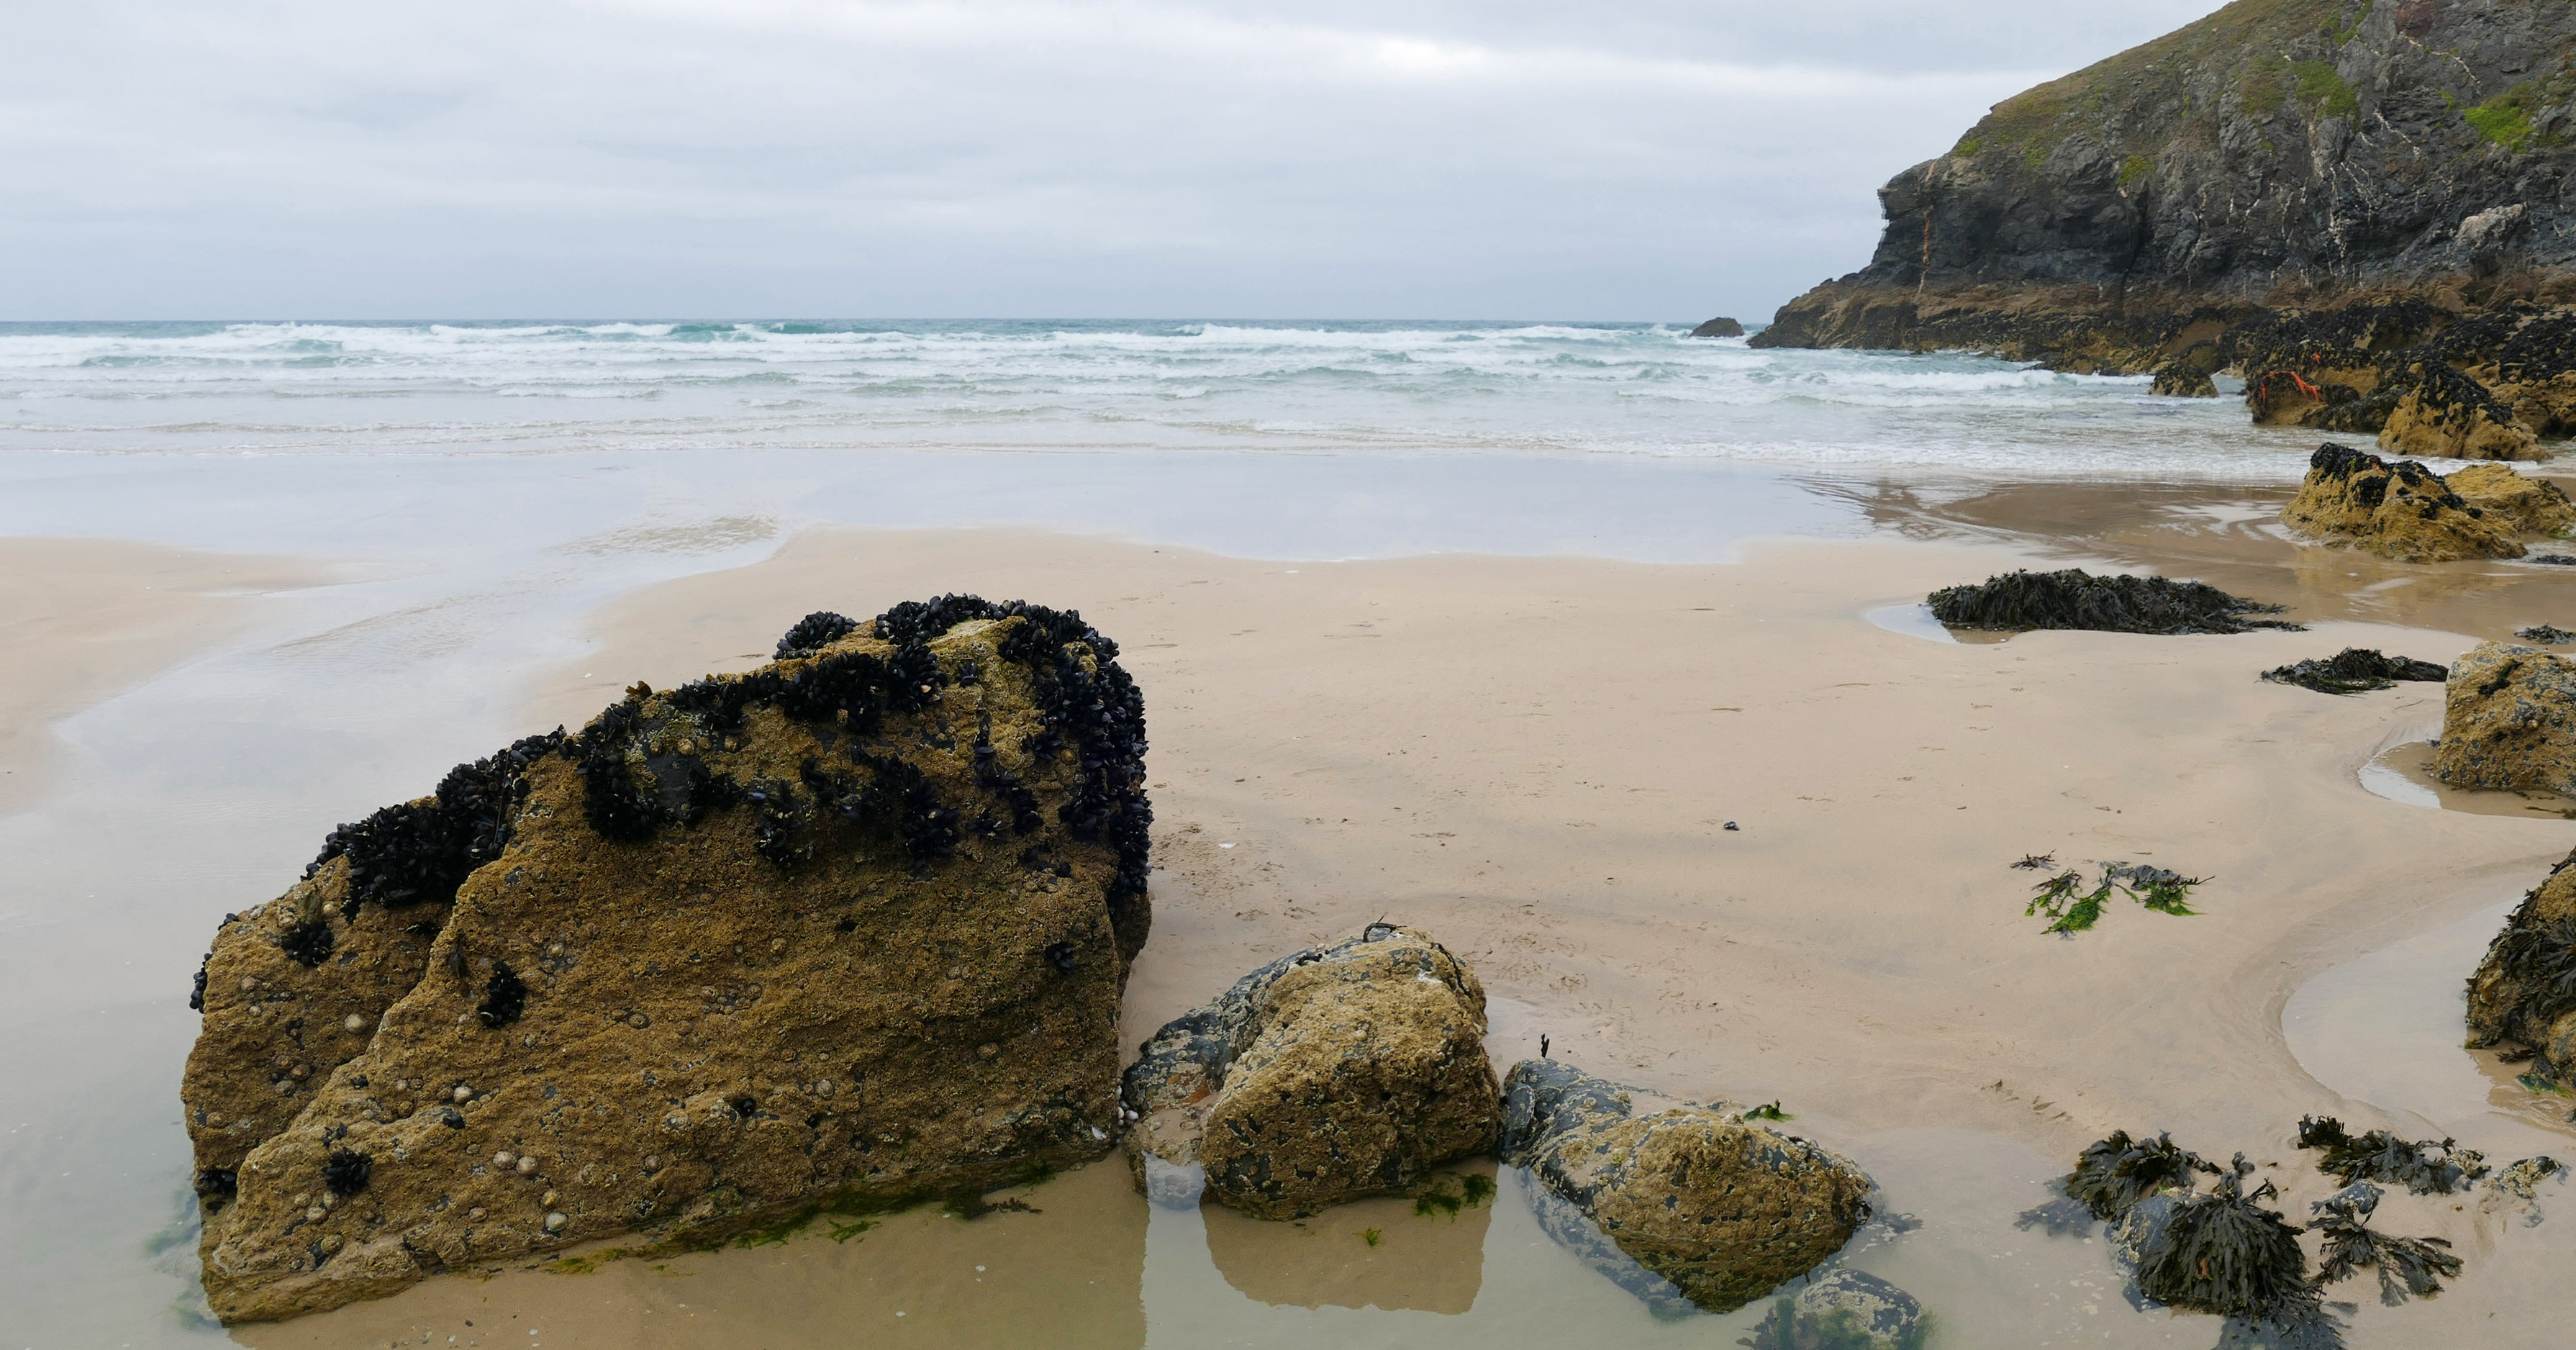
beach, landscape, sea, coast, water, nature, outdoor, sand, rock, ocean, sky, sunshine, sun, shore, wave, coastal, country, summer, vacation, travel, coastline, europe, tranquil, natural, seascape, scenery, holiday, bay, blue, freedom, lifestyle, terrain, material, body of water, relaxing, england, dunes, fun, geology, british, britain, cornwall, newquay, cape, happy holidays, summer vacation, cornish, penhale sands, penhale, tide pool